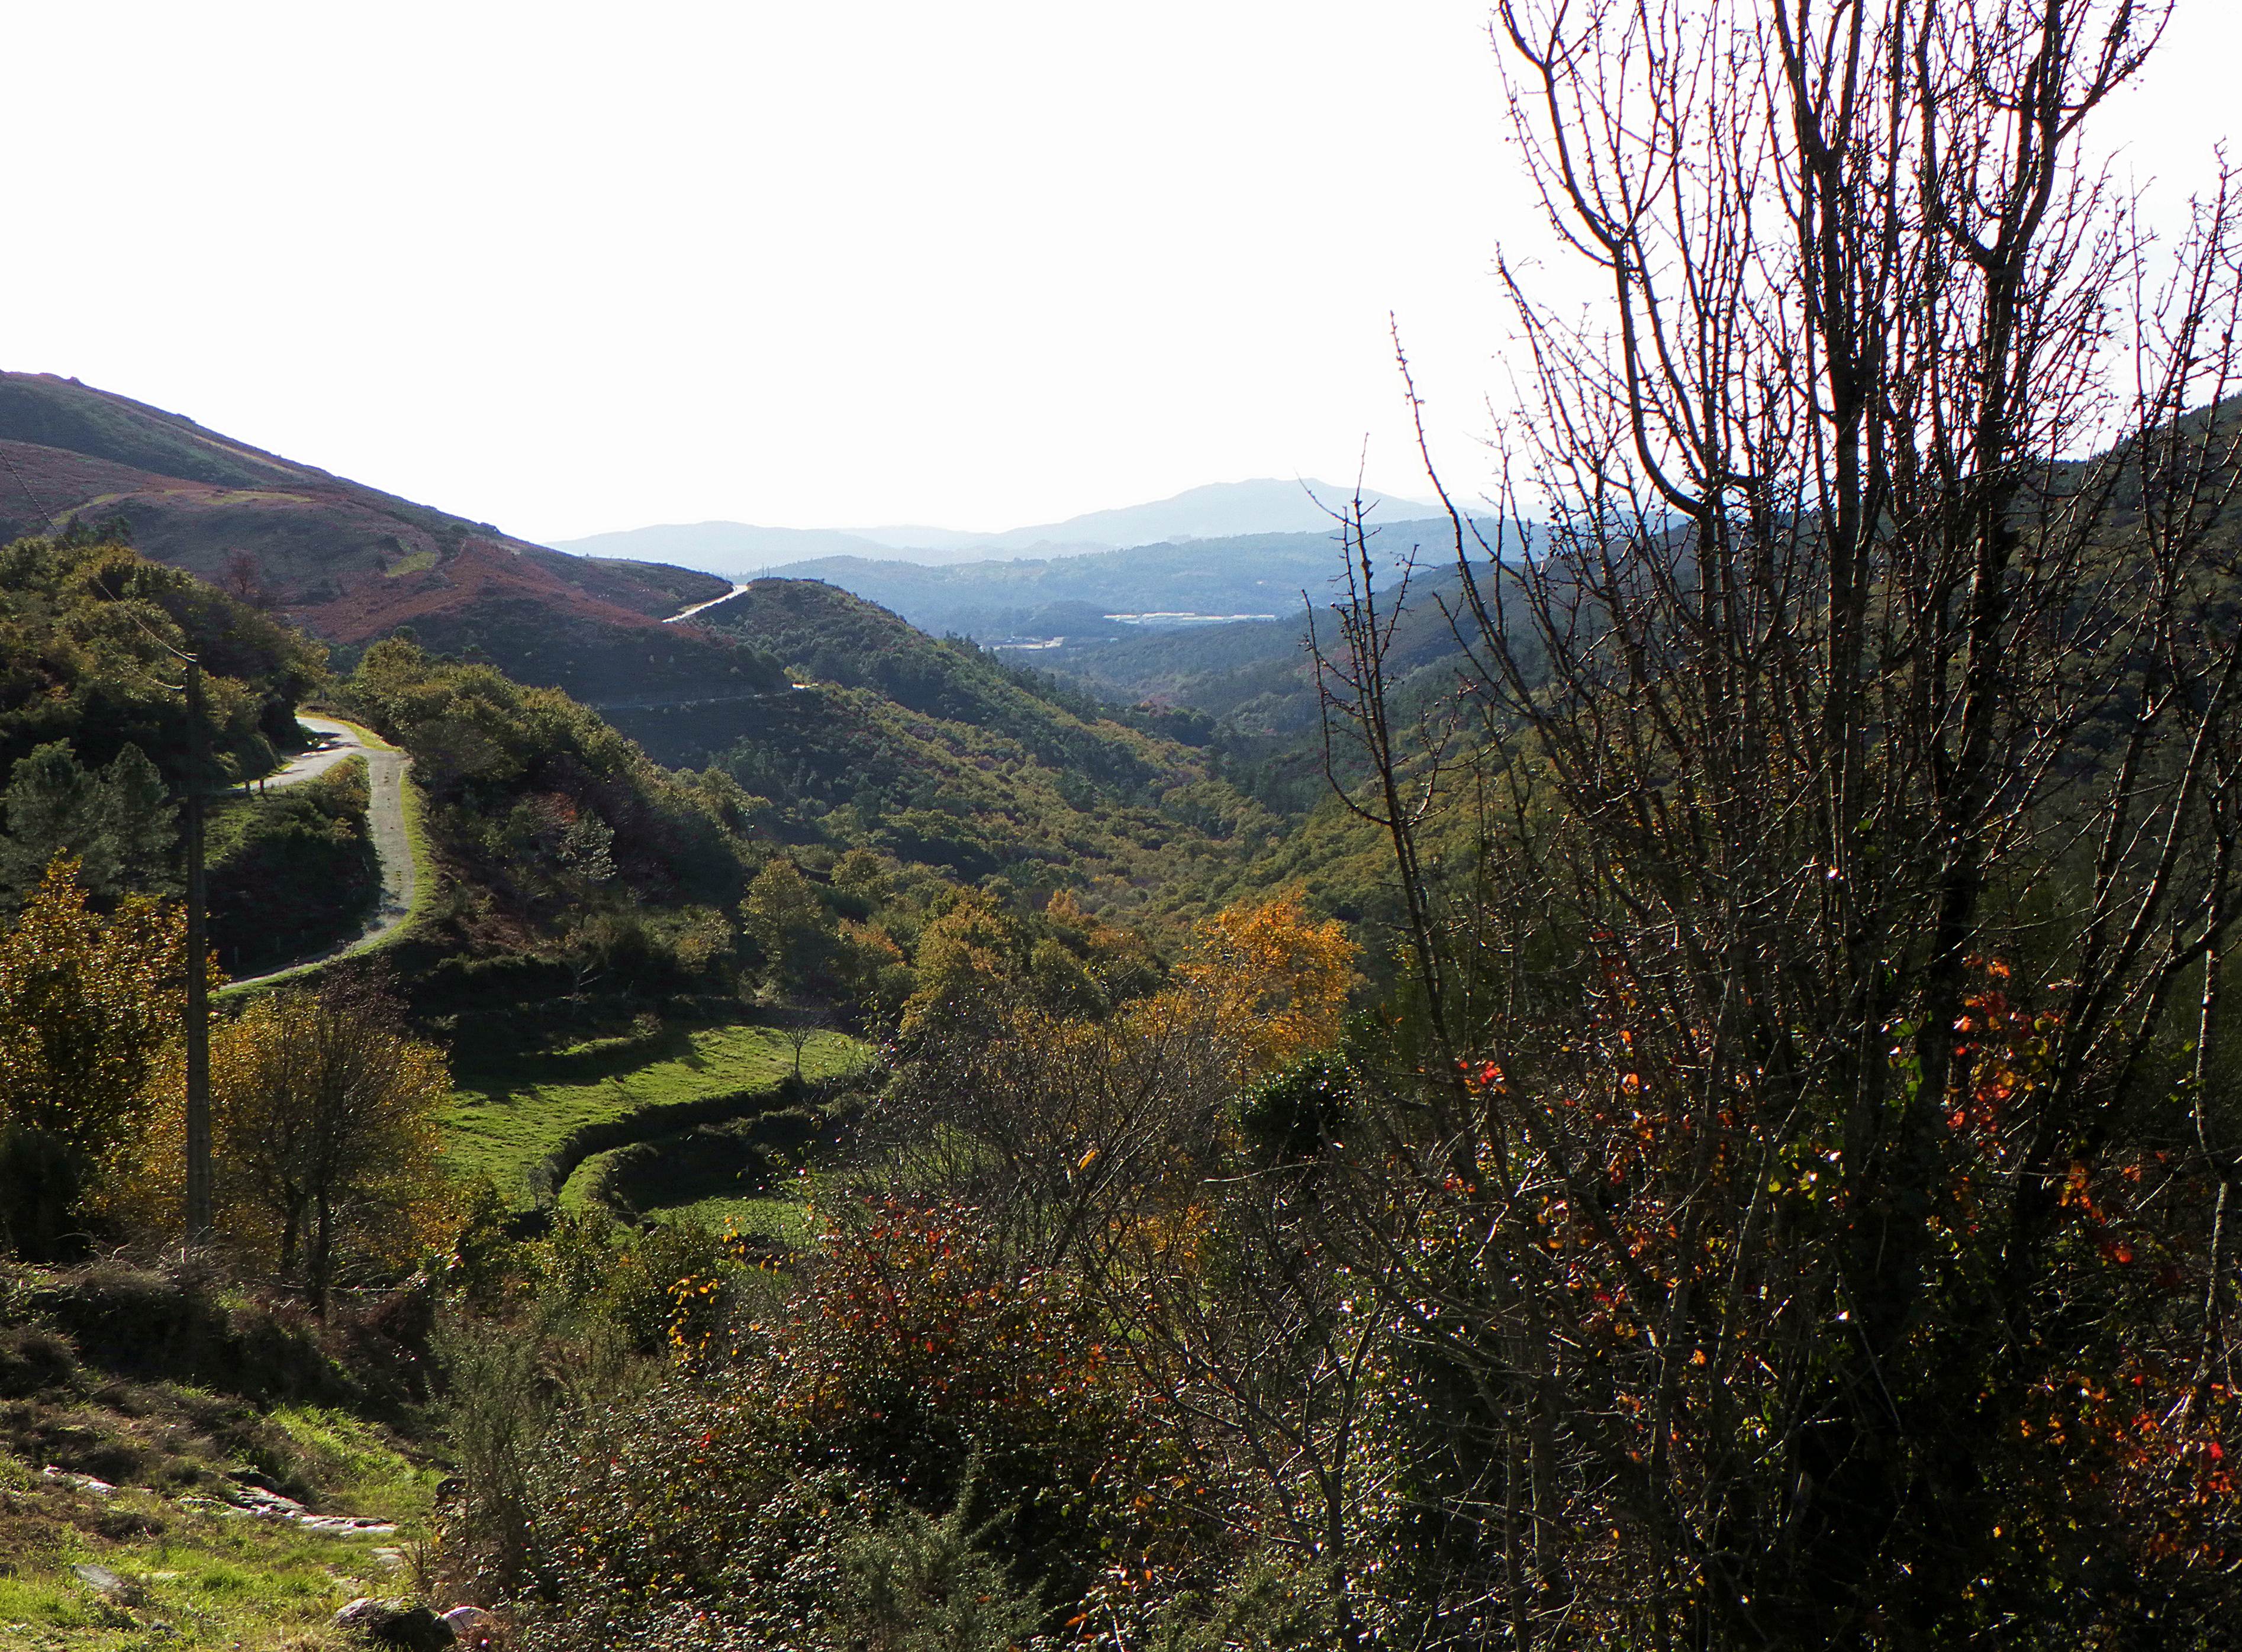
landscape, tree, forest, wilderness, mountain, trail, hill, valley, mountain range, autumn, ridge, spain, plateau, galicia, pontevedra, woodland, ecosystem, espana, ggl1, geographical feature, mountainous landforms